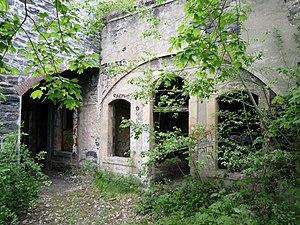
Une casemate du Fort des Quatre Seigneurs - vue de l'extérieur.
Herbeys est une commune française située dans le département de l'Isère en région Auvergne-Rhône-Alpes.
Le fort des Quatre Seigneurs ou fort Aubert-Dubayet est une fortification faisant partie de la place forte de Grenoble, situé au sud-est de la commune de Herbeys, se situant à 937 mètres d'altitude. Il est l'un des sept forts constituant la ceinture fortifiée de Grenoble.